The Last Laugh (1924 film)

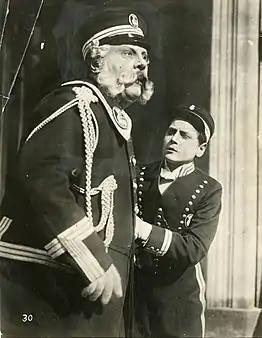
Emil Jannings as the Hotel Doorman

Stephen Brockmann summarized the film's plot as, "a nameless hotel doorman loses his job". It is a cinematic example of the "Kammerspielfilm" or "chamber-drama" genre, which follows the style of short, sparse plays of lower middle-class life that emphasized the psychology of the characters rather than the sets and action. The genre tried to avoid the intertitles (title cards) of spoken dialogue or description that characterize most silent films, in the belief that the visuals themselves should carry most of the meaning.